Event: Nepal Earthquake
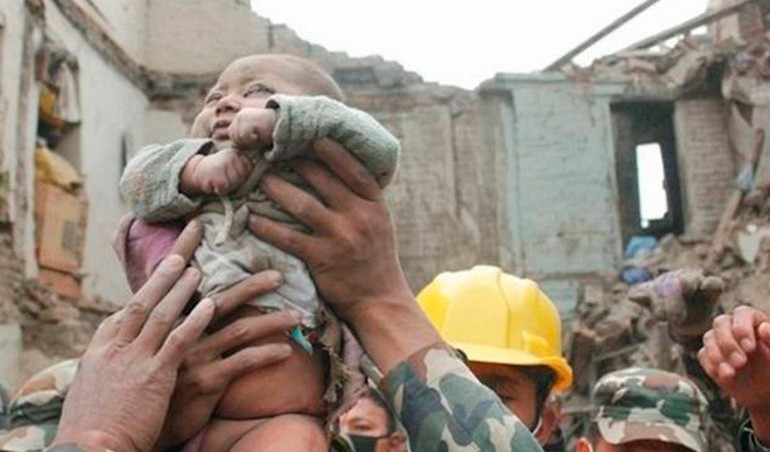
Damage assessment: damage